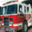
Label: truck